Madhupur, Deoghar

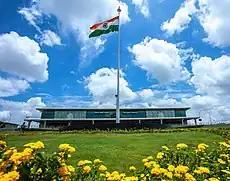
Terminal building of Deoghar Airport

Deoghar Airport (IATA: DGH, ICAO: VEDO), is the closet domestic airport located approximately 31 km (19 mi) from the Madhupur. The airport was inaugurated by Prime Minister Narendra Modi on July 12, 2022. As of now IndiGo operates its flight services only for Delhi, Kolkata, Mumbai, Ranchi, Patna and Banglore. The nearest international airport is Netaji Subhash Chandra Bose International Airport in Kolkata which is located 294 km (182 mi) from the town.